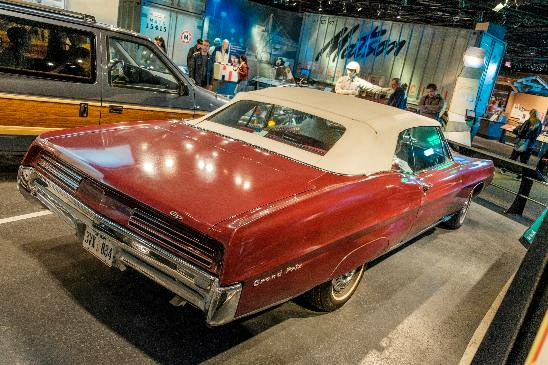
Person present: No